Morris Stoloff

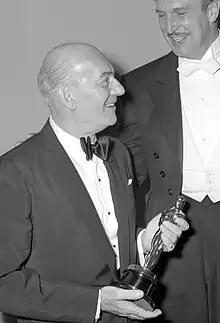
Stoloff (left) with Vincent Price at the 30th Academy Awards (1958)

Morris W. Stoloff (August 1, 1898 – April 16, 1980) was an American composer. He worked with Sammy Davis Jr., Dinah Shore, Al Jolson and Frank Sinatra.